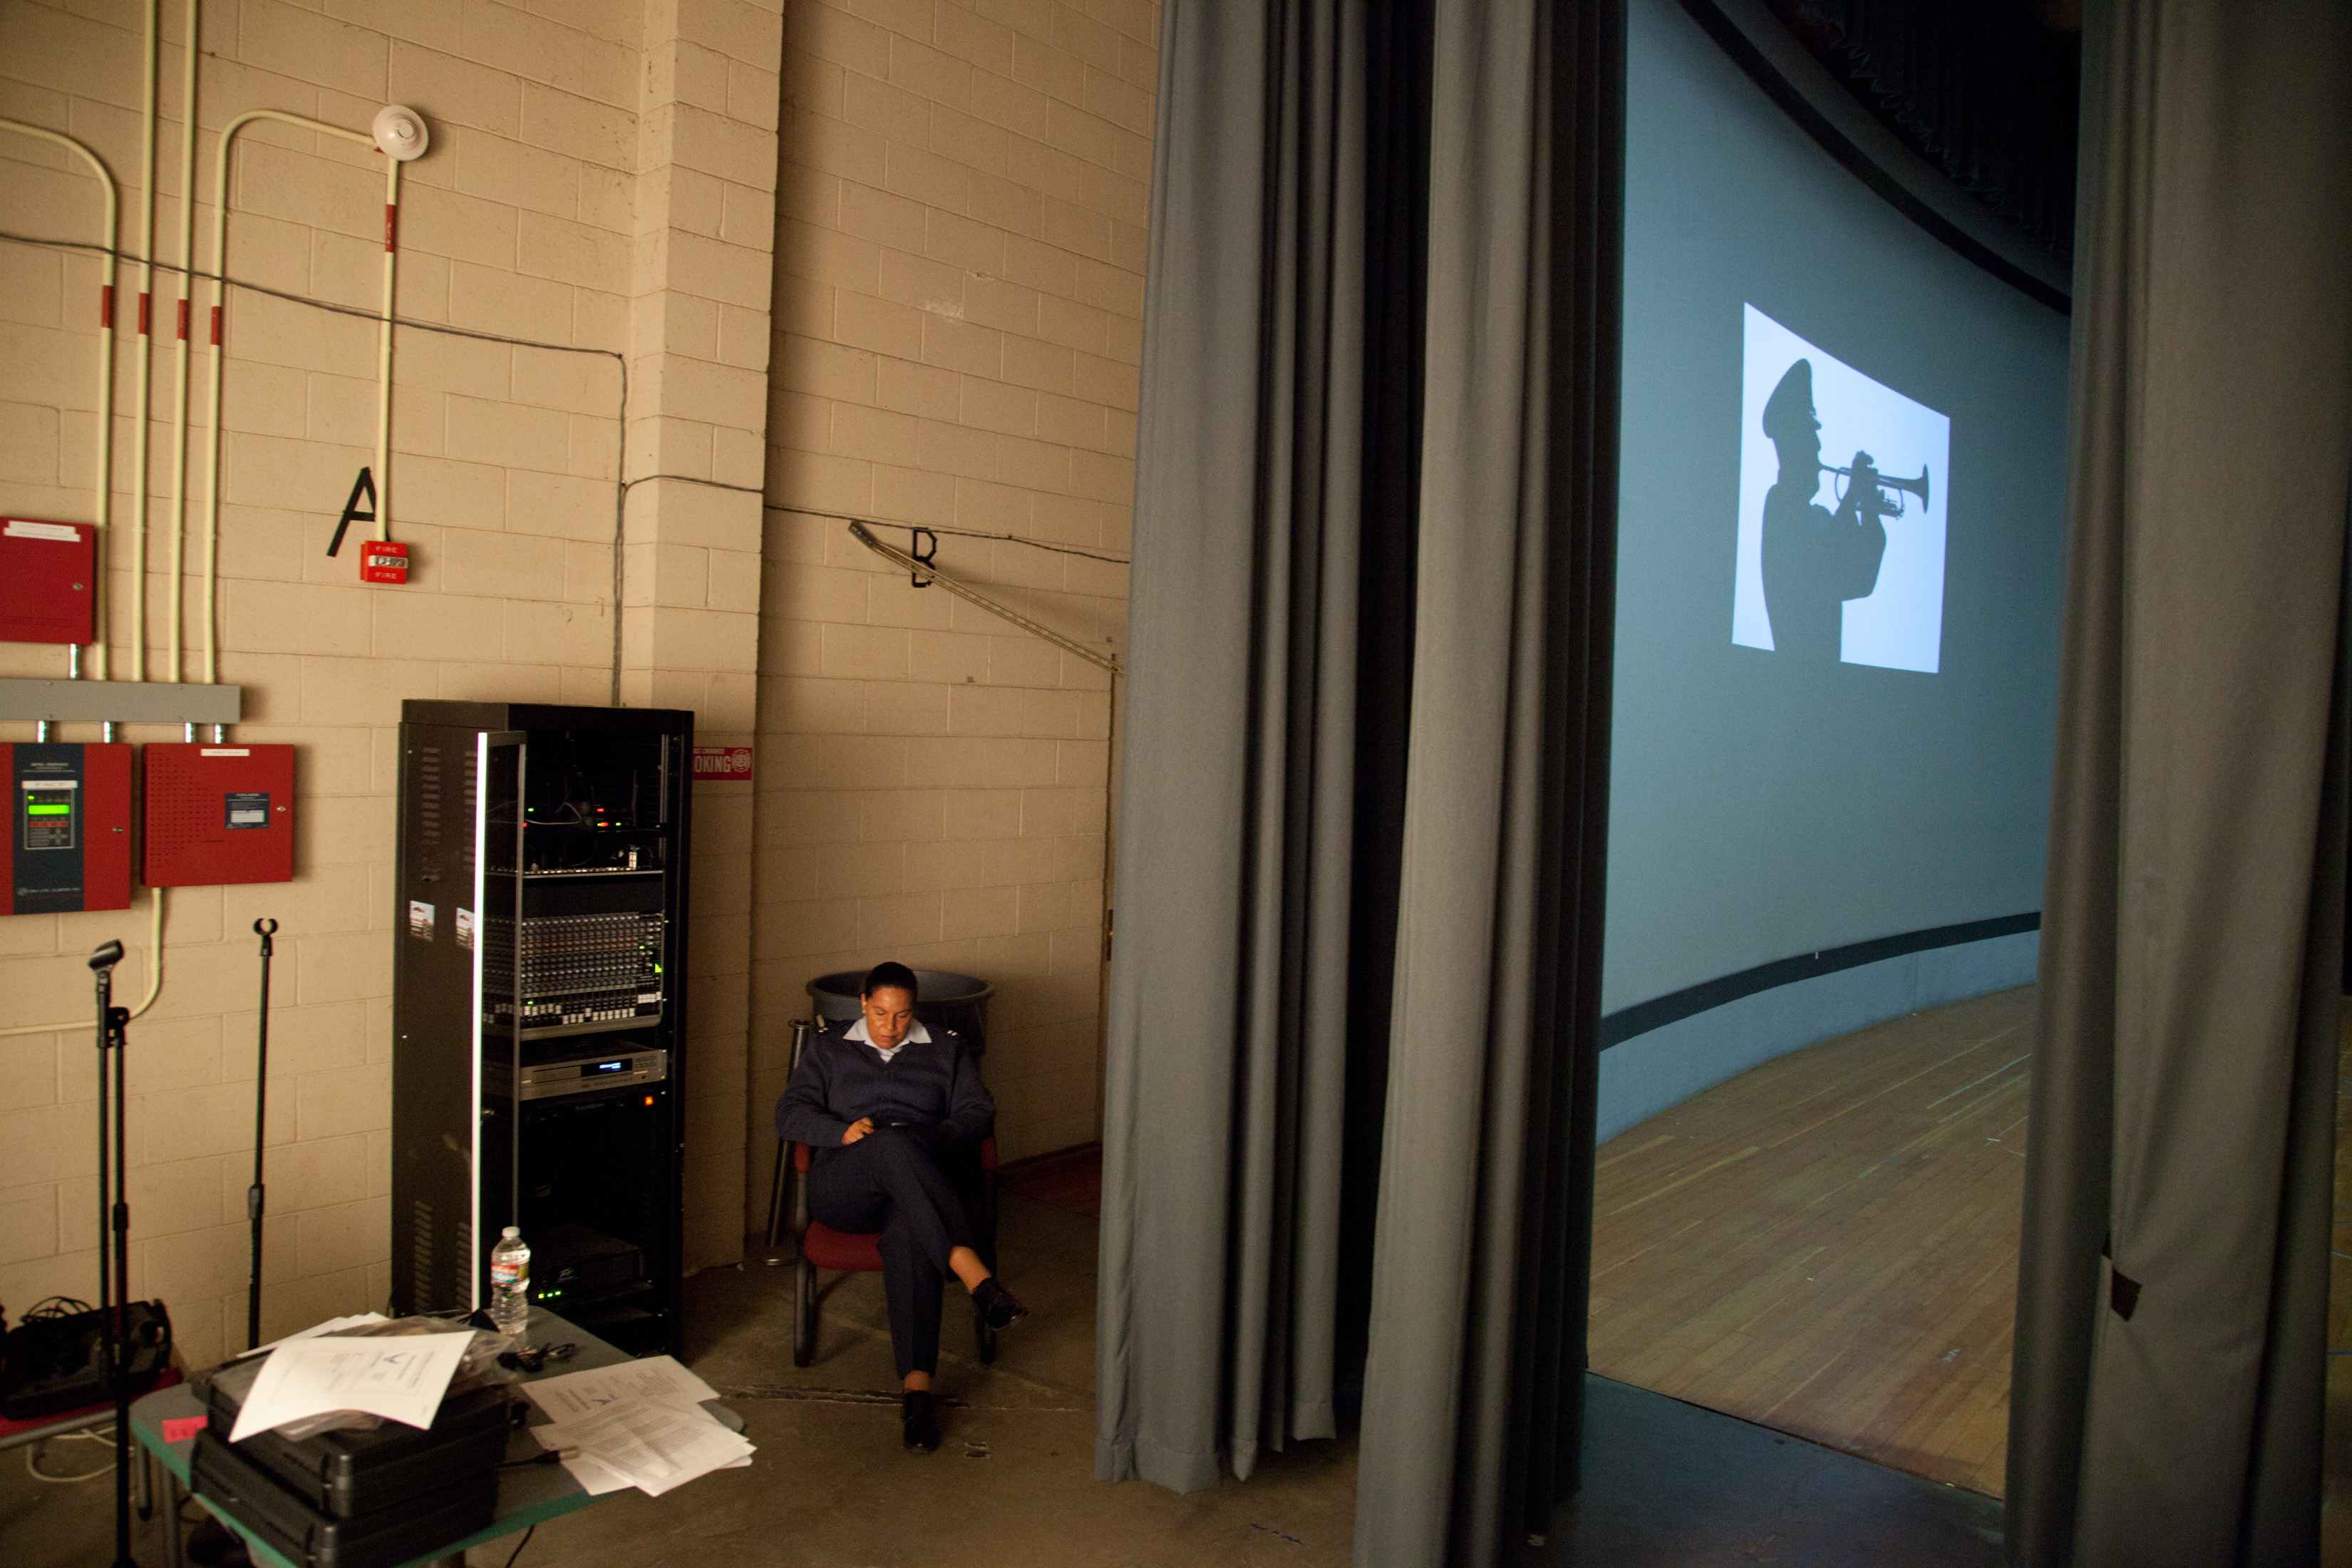
home, room, interior design, art, design, tourist attraction